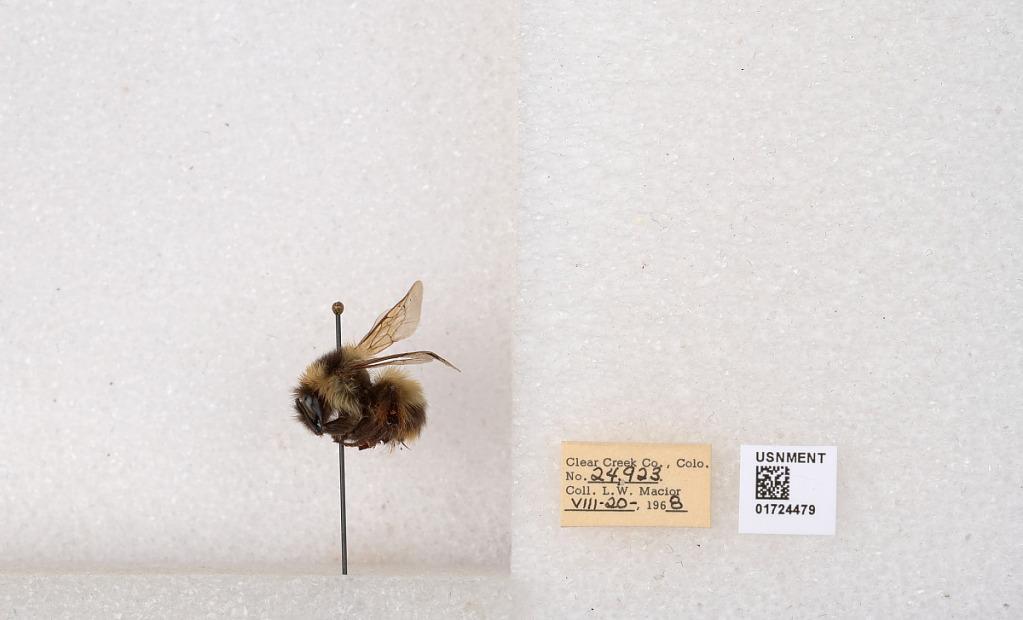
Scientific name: Bombus kirbyellus
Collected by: L. Macior
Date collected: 1968-8-20
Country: United States
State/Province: Colorado
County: Clear Creek
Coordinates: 39.6891, -105.644